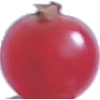
Label: redcurrant